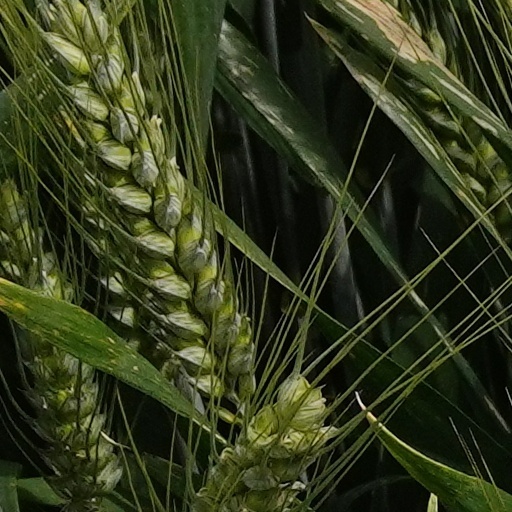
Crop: wheat